Water wheel

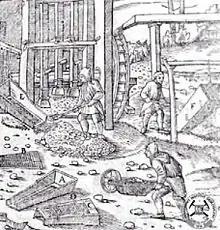
Ore stamp mill (behind worker taking ore from chute). From Georg Agricola's "De re metallica" (1556)

After the spread of Islam, engineers of the Islamic world continued the water technologies of the ancient Near East; as evident in the excavation of a canal in the Basra region with remains of a water wheel dating from the 7th century. Hama in Syria still preserves some of its large wheels, on the river Orontes, although they are no longer in use. One of the largest had a diameter of about and its rim was divided into 120 compartments. Another wheel that is still in operation is found at Murcia in Spain, La Nora, and although the original wheel has been replaced by a steel one, the Moorish system during al-Andalus is otherwise virtually unchanged. Some medieval Islamic compartmented water wheels could lift water as high as . Muhammad ibn Zakariya al-Razi's "Kitab al-Hawi" in the 10th century described a noria in Iraq that could lift as much as , or . This is comparable to the output of modern norias in East Asia, which can lift up to , or .